6th Anti-Aircraft Brigade (United Kingdom)

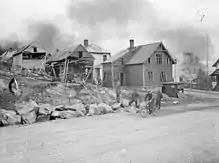
Damage at Harstad after a German air raid.

As soon as the brigade was deployed its units were in action as the "Luftwaffe" made almost daily attacks on shipping in the fjord. 152/51st HAA Battery reported firing barrages, and on one occasion fired for four hours continuously. The "Luftwaffe" concentrated its air attacks on the AA defences: the Troop of 164/55th LAA Bty at Mosjøen fought its way back overland, with the loss of two of its guns to air attack. As soon as 40 mm positions were detected, the Luftwaffe bombers flew higher, while fighters picked off the AA guns. With high mountains and low cloud, early warning cover was poor, with just a single RAF radar post on the Lofoten Islands, and the Army AA units had to rely on information from radar-equipped warships, which provided most of the AA cover in Narvikfjord.